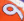
Number: 9